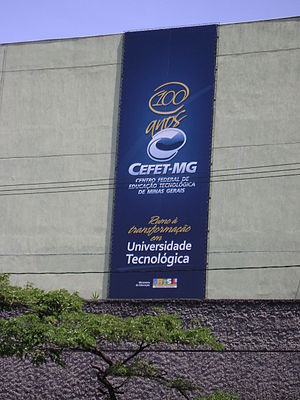
Centro Federal de Educação Tecnológica de Minas Gerais
Skilt i anledning af 100 års dagen for uddannelsesinstitutionen og med oplysning om det nye navn (Universidade Tecnológica Federal).
Centro Federal de Educação Tecnológica de Minas Gerais er et anset universitet i Belo Horizonte, Minas Gerais, Brasilien. Grundlagt i 1909. I dag har universitetet ca. 13.623 studerende.